Ludwigslust–Wismar railway

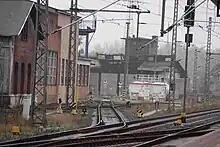
The former locomotive depot is now part of the Mecklenburg Railway and Technology Museum

In the wake of German reunification, there was a shift in traffic flows from the north–south to the east–west direction. In addition, since the second half of the 1990s trains run between Rostock and Hamburg via Schwerin, which previously went via Lübeck. Parts of the track have been modernised for maximum speeds of up to 160 km/h as part of "German Unity Transport Project" No. 1. However, the upgrade has taken place so far only in the section from Holthusen to Carlshöhe.